Ján Koristek

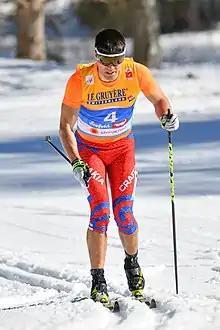
Koristek in 2019

Ján Koristek (born 11 July 1996) is a Slovakian cross-country skier who competes internationally.